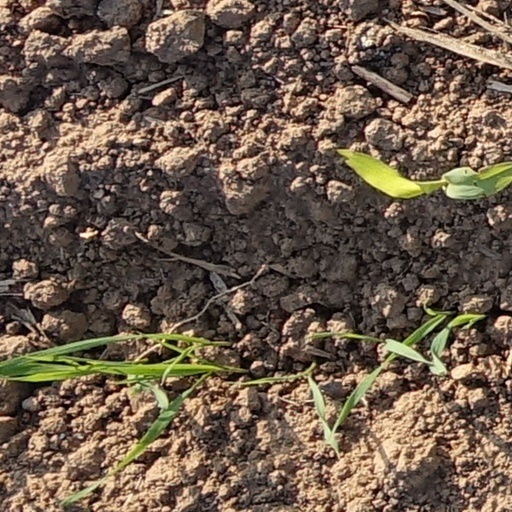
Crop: wheat